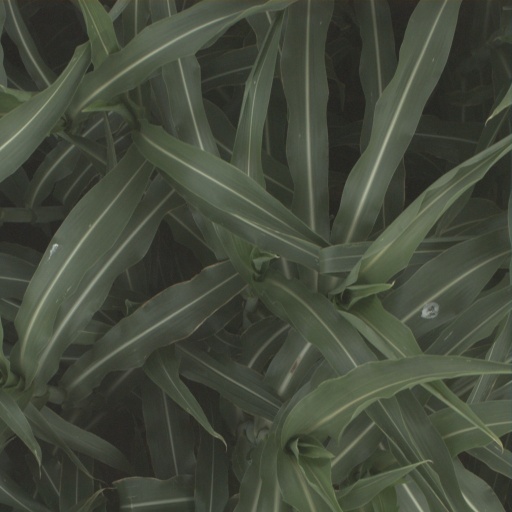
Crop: sorghum